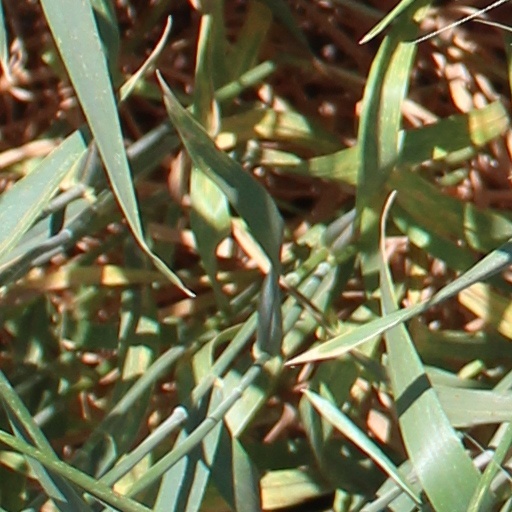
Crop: wheat